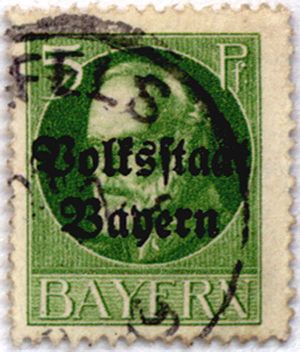
Den bayerske rådsrepublik
Den bayerske rådsrepublik, også kendt som Münchens rådsrepublik var en kortvarig revolutionær oprørsregering i dele af den tyske stat Bayern.